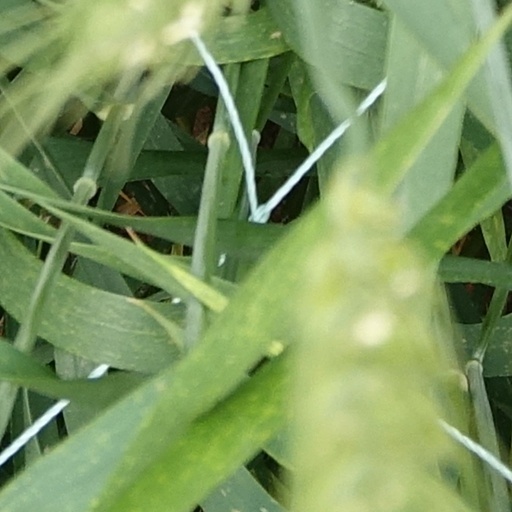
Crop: wheat